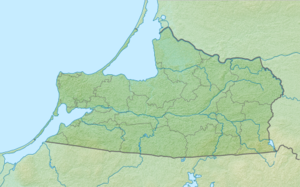
La bataille d'Eylau a eu lieu le 8 février 1807 à Preußisch Eylau dans le nord de la Prusse-Orientale, entre les forces de l’Empire russe, soutenues par celles du Royaume de Prusse, et l’Empire français. Napoléon Iᵉʳ reste maître du terrain, au prix de lourdes pertes, mais n'obtient pas la victoire décisive qu’il attendait.
La bataille de Gumbinnen, initiée par les Allemands à l’aube du 20 août 1914, est la première offensive majeure sur le front russe lors de la Première Guerre mondiale. Elle succède à une bataille livrée par la 8ᵉ armée allemande, menée par Maximilian von Prittwitz à Stalluponen le 17 août 1914. C'est l'une des toutes premières batailles de la Première Guerre mondiale.
Le lac Vištytis est un lac situé sur la frontière entre la Lituanie et la Russie.